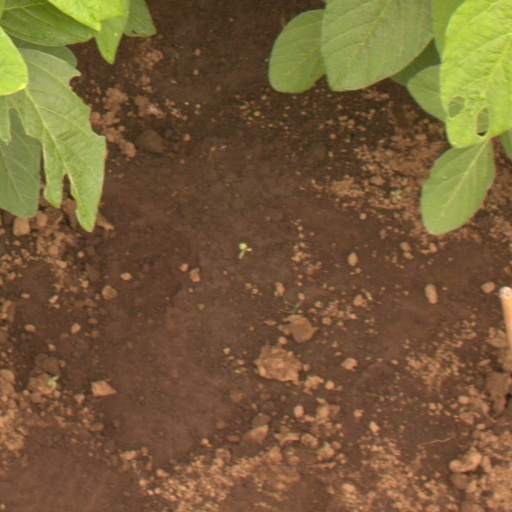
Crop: soybean